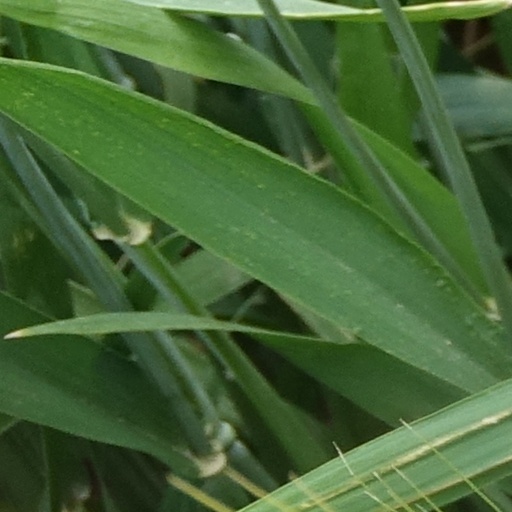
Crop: wheat